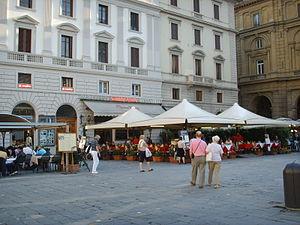
Le Caffè Le Giubbe Rosse est l'un des plus célèbres cafés de Florence en Italie, situé sur la Piazza della Repubblica.